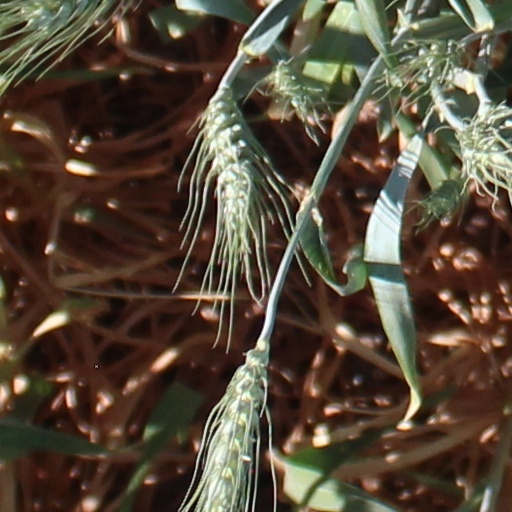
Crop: wheat